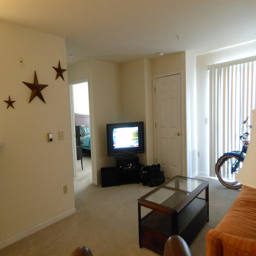
A living room filled with furniture and a TV.
A living room with decorative stars on the wall
a living room with an orange couch and stars on the walls
A room with all white walls and various pieces of furniture with a television in the corner.
A view of a living room with a television on in the corner behind the front door.